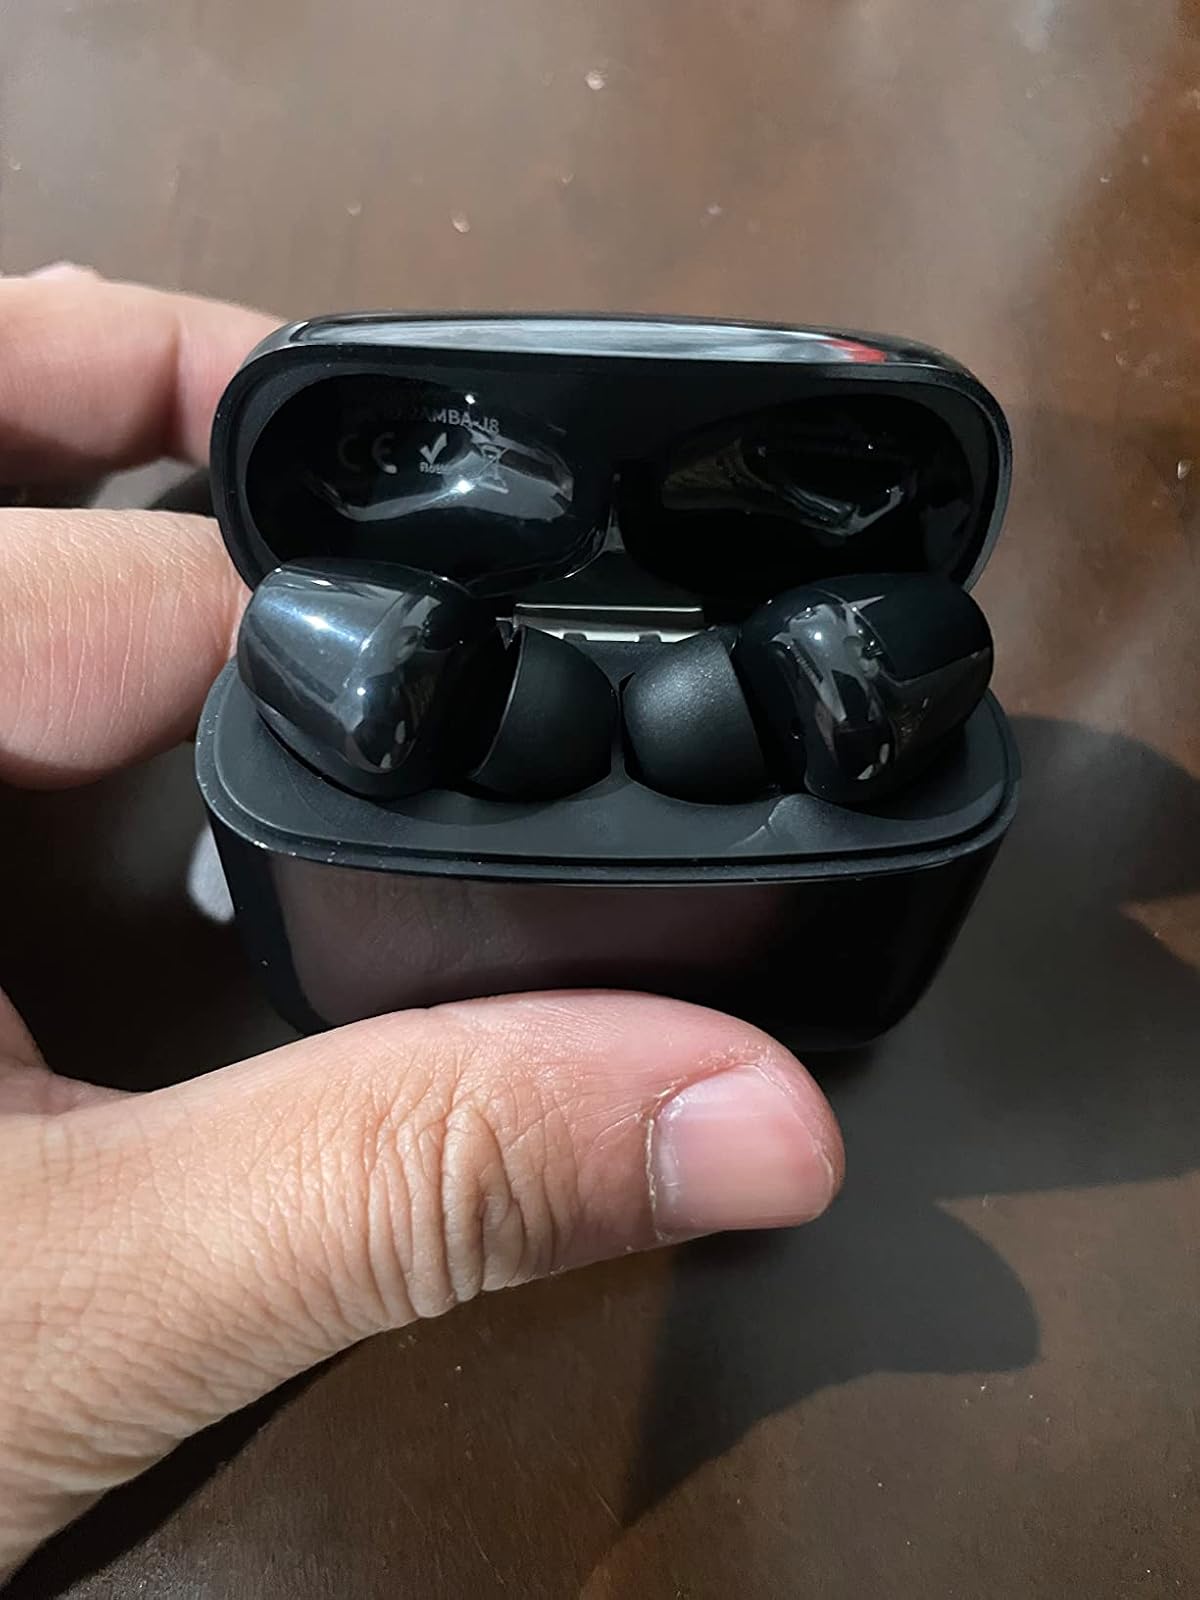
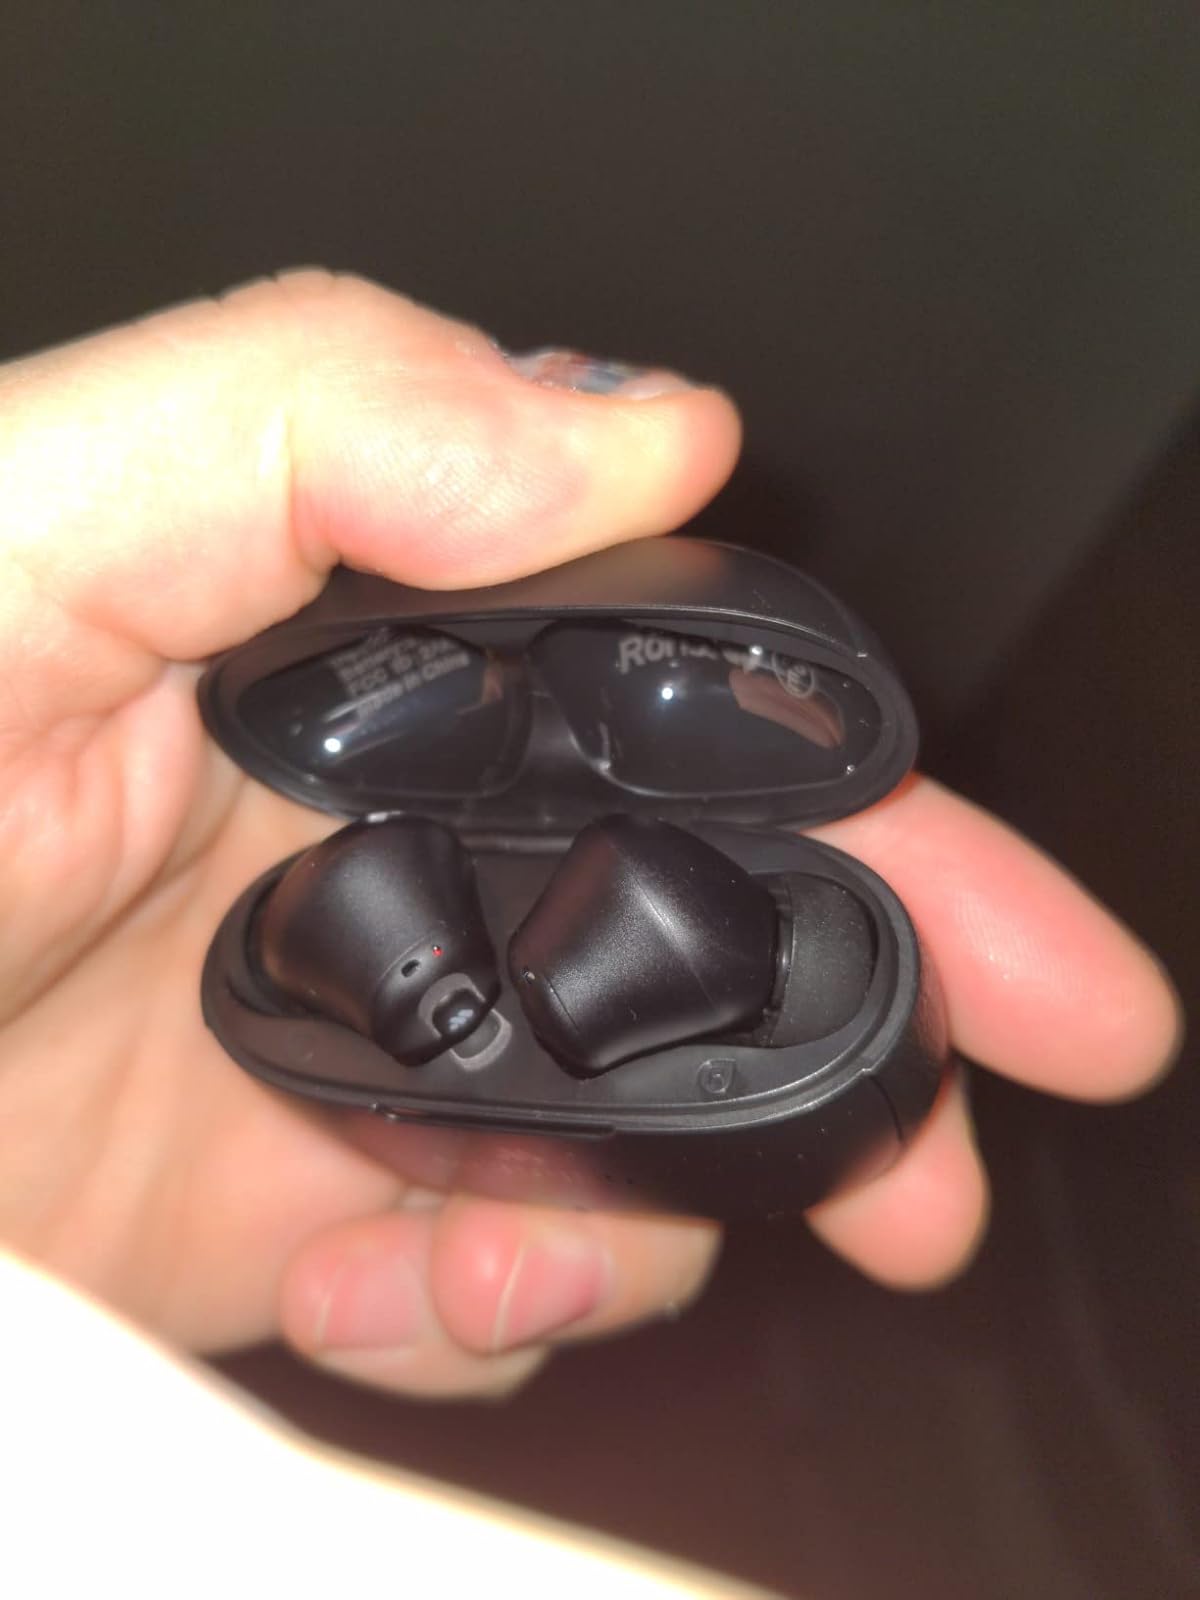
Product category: earbuds
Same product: no